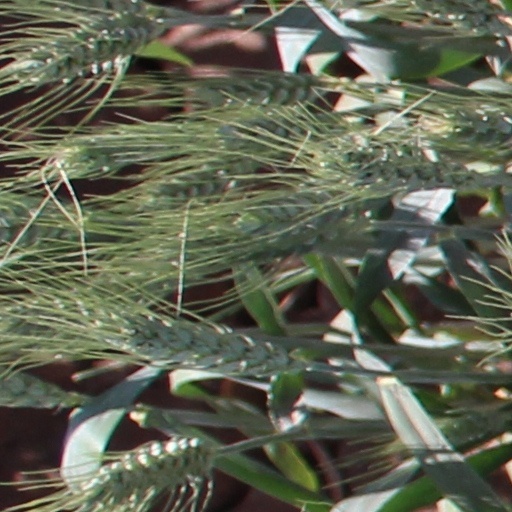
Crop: wheat